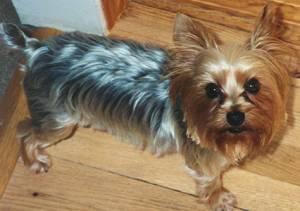
Animal: dog
Breed: yorkshire_terrier